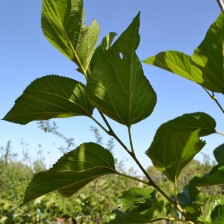
Variety: ChiangMaiBuriram60